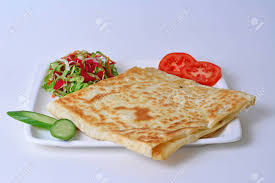
Yemek: gozleme